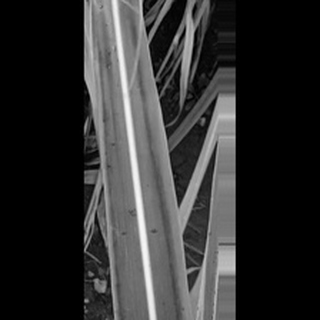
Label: sugarcane_yellow_leaf_disease